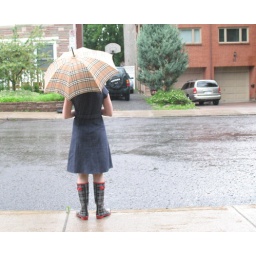
little black cloud in a dress2